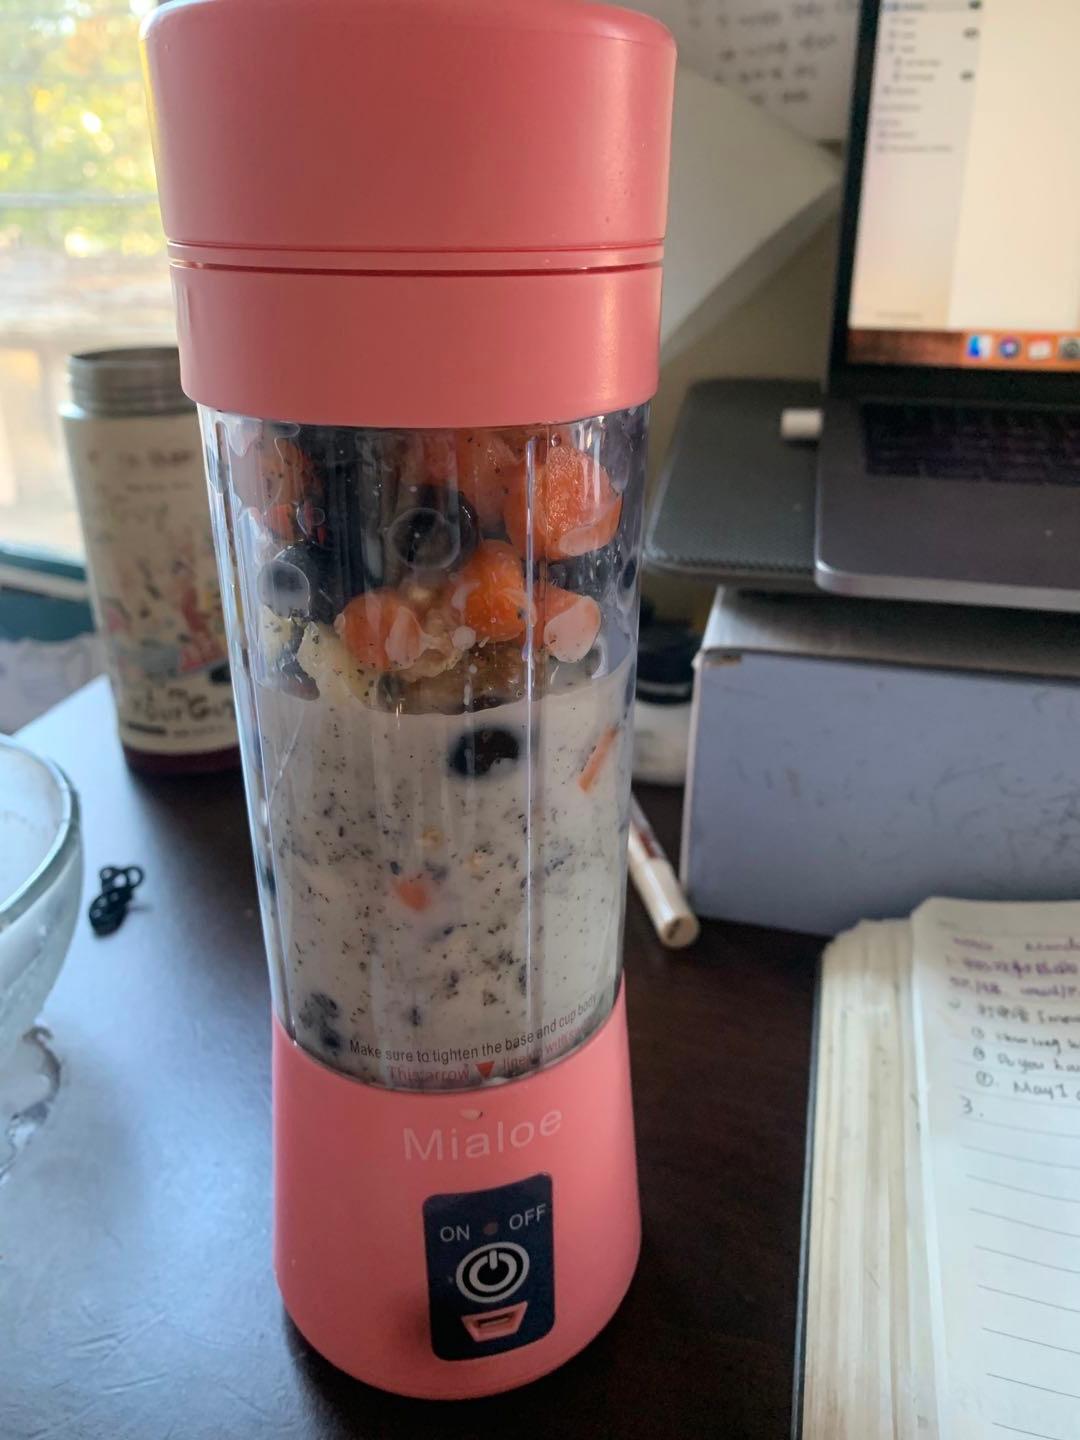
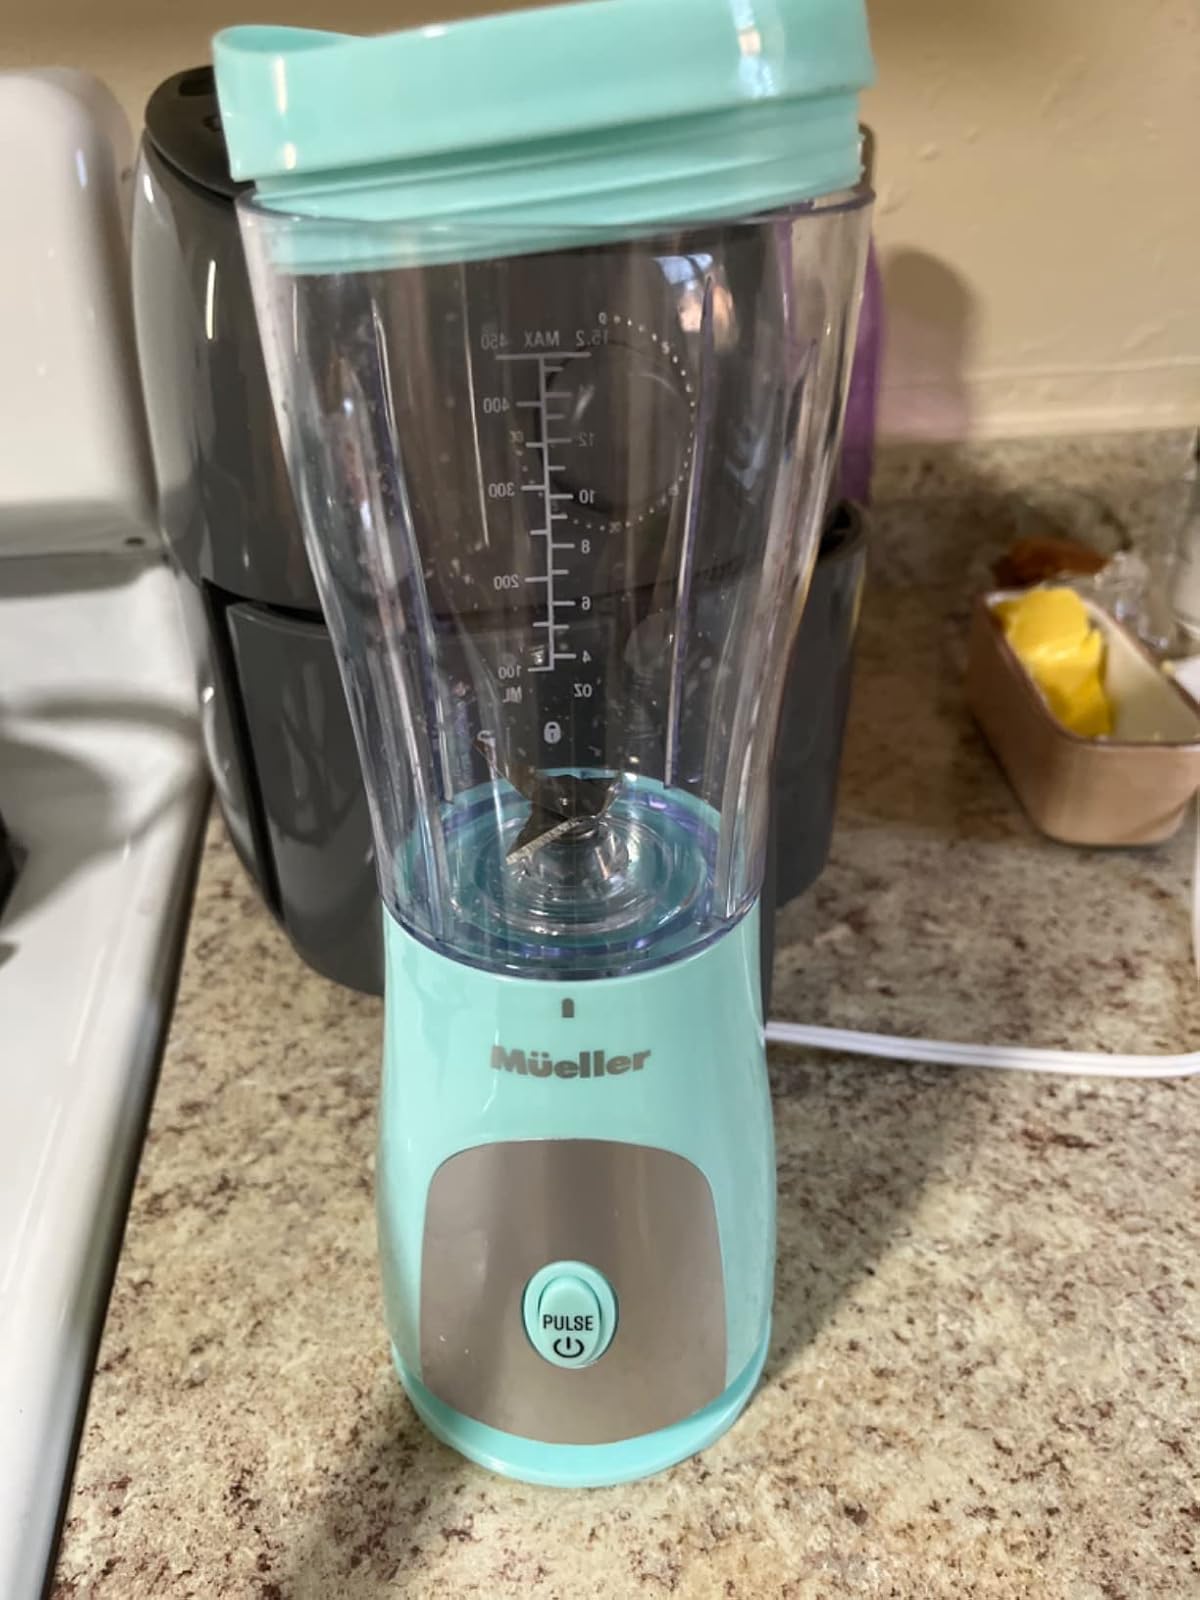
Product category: items_blender
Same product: no